List of South-West Indian Ocean severe tropical storms

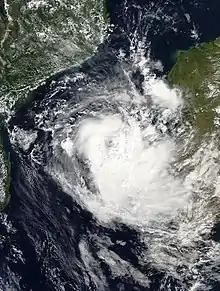
Satellite image of Tropical Storm Jasmine

Within the South-West Indian Ocean, the term severe tropical storms is reserved for those systems, that have winds of at least . It is the third-highest classification used within the South-West Indian Ocean to classify tropical cyclones with.